Jan Hendrik Scheltema

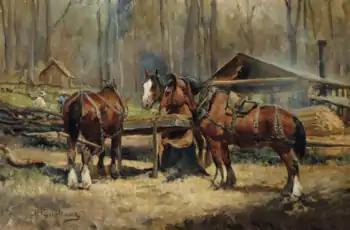
Draught Horses Resting

Jan Hendrik Scheltema (23 August 1861, in The Hague – 9 December 1941, in Brisbane), was a Dutch and later Australian painter who had a prolific, often strenuous, and arguably impressive career in Australia considering he was a non-British migrant artist without an international reputation on arrival. After working as a portrait painter in the Netherlands, he specialized in Australia as a livestock and landscape painter, making the livestock genre, particularly the foreground cattle genre, popular there. In Australia, he painted mainly in Victoria when living in Melbourne for almost 5 decades, even through its land boom depression of the 1890's, World War I and the Great Depression, where he also practiced as a painting and drawing teacher. He successfully lived off only his art and art teaching, at one stage owning a few houses, one of which he kept when retiring to Queensland.